Hell's Kitchen, Manhattan

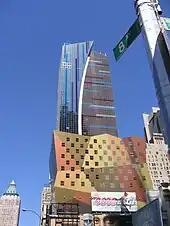
Looking north on 8th Avenue from 42nd Street

Hell's Kitchen has become an increasingly upscale neighborhood of affluent young professionals as well as residents from the "old days", with rents in the neighborhood having increased dramatically above the average in Manhattan. It has also acquired a large and diverse community as residents have moved north from Chelsea. Zoning has long restricted the extension of Midtown Manhattan's skyscraper development into Hell's Kitchen, at least north of 42nd Street.